Answer in natural language. Considering the relative positions, where is bed (highlighted by a red box) with respect to Doorway (highlighted by a blue box)? Choose between the following options: left or right
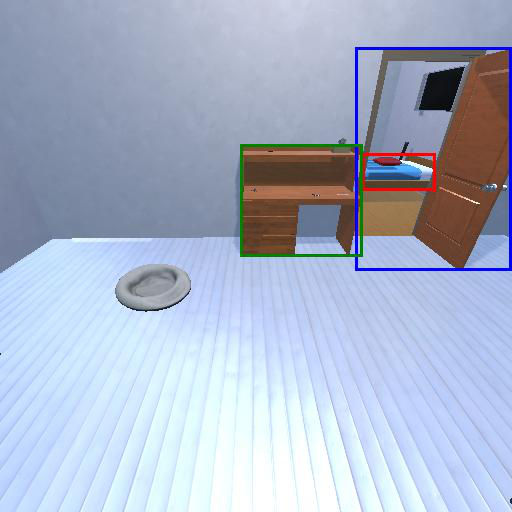
<answer>right</answer>